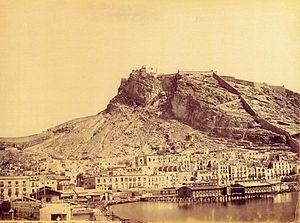
L'Institut du patrimoine culturel de l'Espagne est l'agence gouvernementale dédiée à la conservation et la restauration du patrimoine culturel espagnol tel que défini notamment par la loi 16/1985 du 25 juin 1985. L'institut dépend du ministère de l'Éducation, de la Culture et des Sports. Son personnel est composé de spécialistes de diverses disciplines : architectes, archéologues, ethnologues, restaurateurs, physiciens, géologues, chimistes, biologistes, documentalistes, informaticiens, photographes, bibliothécaires, archivistes et conservateurs, entre autres.